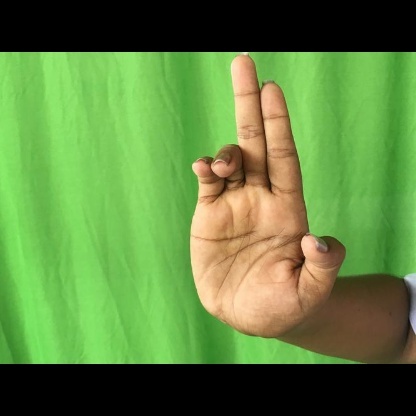
Mudra: Ardhapathaka